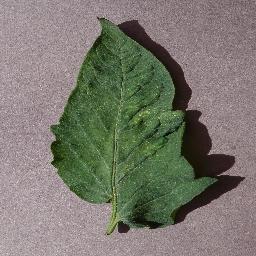
Label: Tomato___Spider_mites Two-spotted_spider_mite